1970 FIFA World Cup final

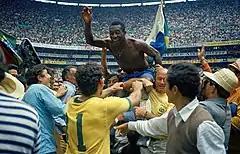
Pelé celebrating after winning the match. It was his last World Cup as he would retire from the national team one year later

Brazil struck first, with Pelé heading in a cross by Rivellino at the 18th minute. Roberto Boninsegna equalized for Italy after a blunder in the Brazilian defence. In the second half, Brazil's firepower and creativity was too much for an Italian side that clung to their cautious defensive system. Gérson fired in a powerful shot for the second goal, and then helped provide the third, with a long free kick to Pelé who headed down into the path of the onrushing Jairzinho. Pelé capped his superb performance by drawing the Italian defence in the centre and feeding captain Carlos Alberto on the right flank for the final score. Carlos Alberto's goal, after a series of moves by the Brazilian team from the left to the centre, is considered one of the greatest goals ever scored in the history of the tournament.